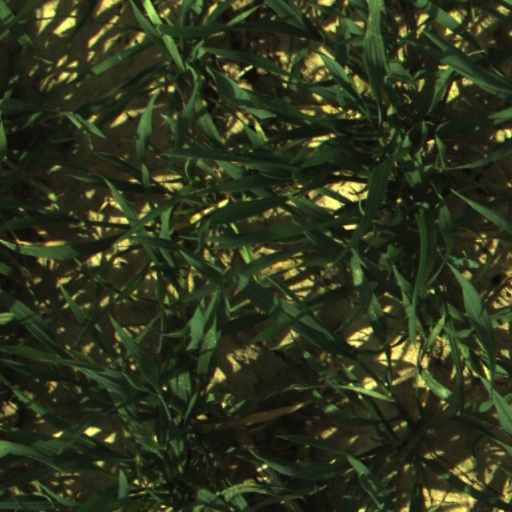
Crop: wheat